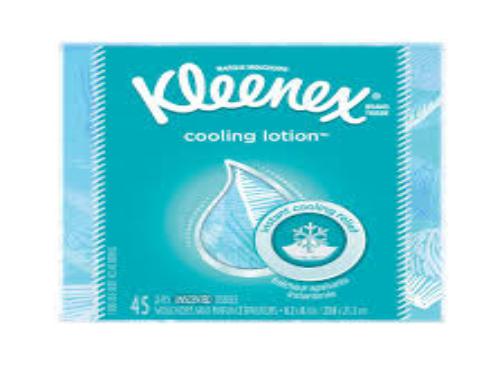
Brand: kleenex
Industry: Necessities